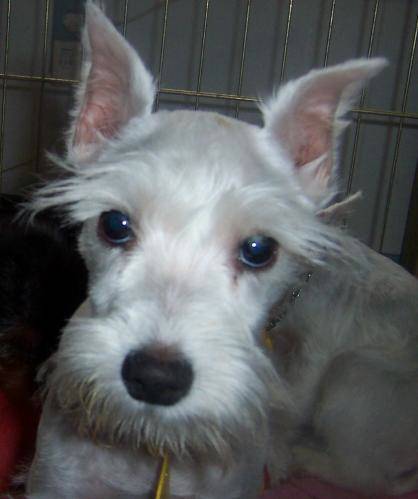
Label: dogs